The Dukes (film)

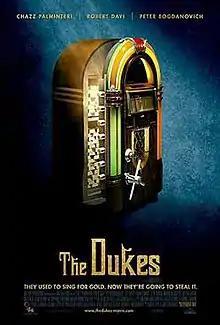
Theatrical release poster

The Dukes is a 2007 comedy-drama film about a group of has-been musicians who attempt a bank heist. The film was directed by Robert Davi, and stars Chazz Palminteri, Robert Davi, Peter Bogdanovich, Frank D'Amico and Elya Baskin.